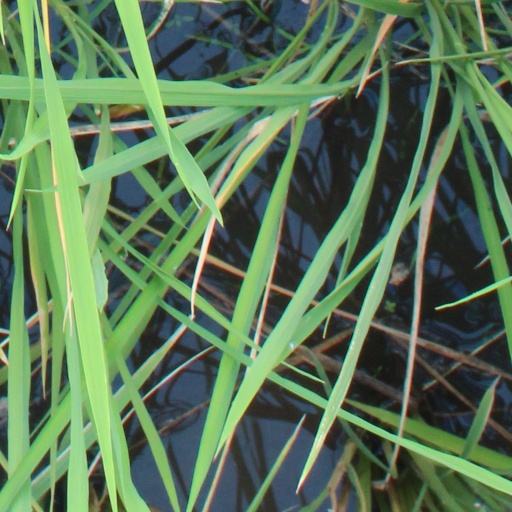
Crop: rice